Sigge Stark

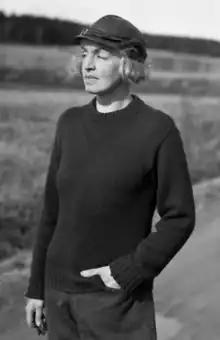
Stark in 1945

Signe Björnberg (22 March 1896 – 1 February 1964), best known by her pen name Sigge Stark, was a Swedish writer known for her 100 novels, 600 short stories, and 100 non-fiction works. During the 1940s she became Sweden's most published, most read, and most criticised author.